Bundesautobahn 1

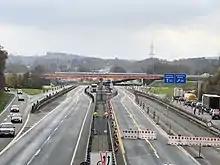
2017: Renovation work on the Kreuz Lotte / Osnabrück interchange in preparation for the six-lane expansion

In the further course, the A 1 to Cologne is to be expanded completely six-lane. The section from the current end of expansion at Delmenhorst Groß Mackenstedt to the Ahlhorner Heide triangle with the A 29 is provided with planning status in the Demand Plan of the Federal Government with the status Additional Demand. Further to Münster-Nord is the expansion in the urgent need - bottleneck elimination.